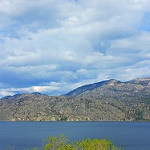
Label: mountain